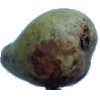
Label: pear_stone